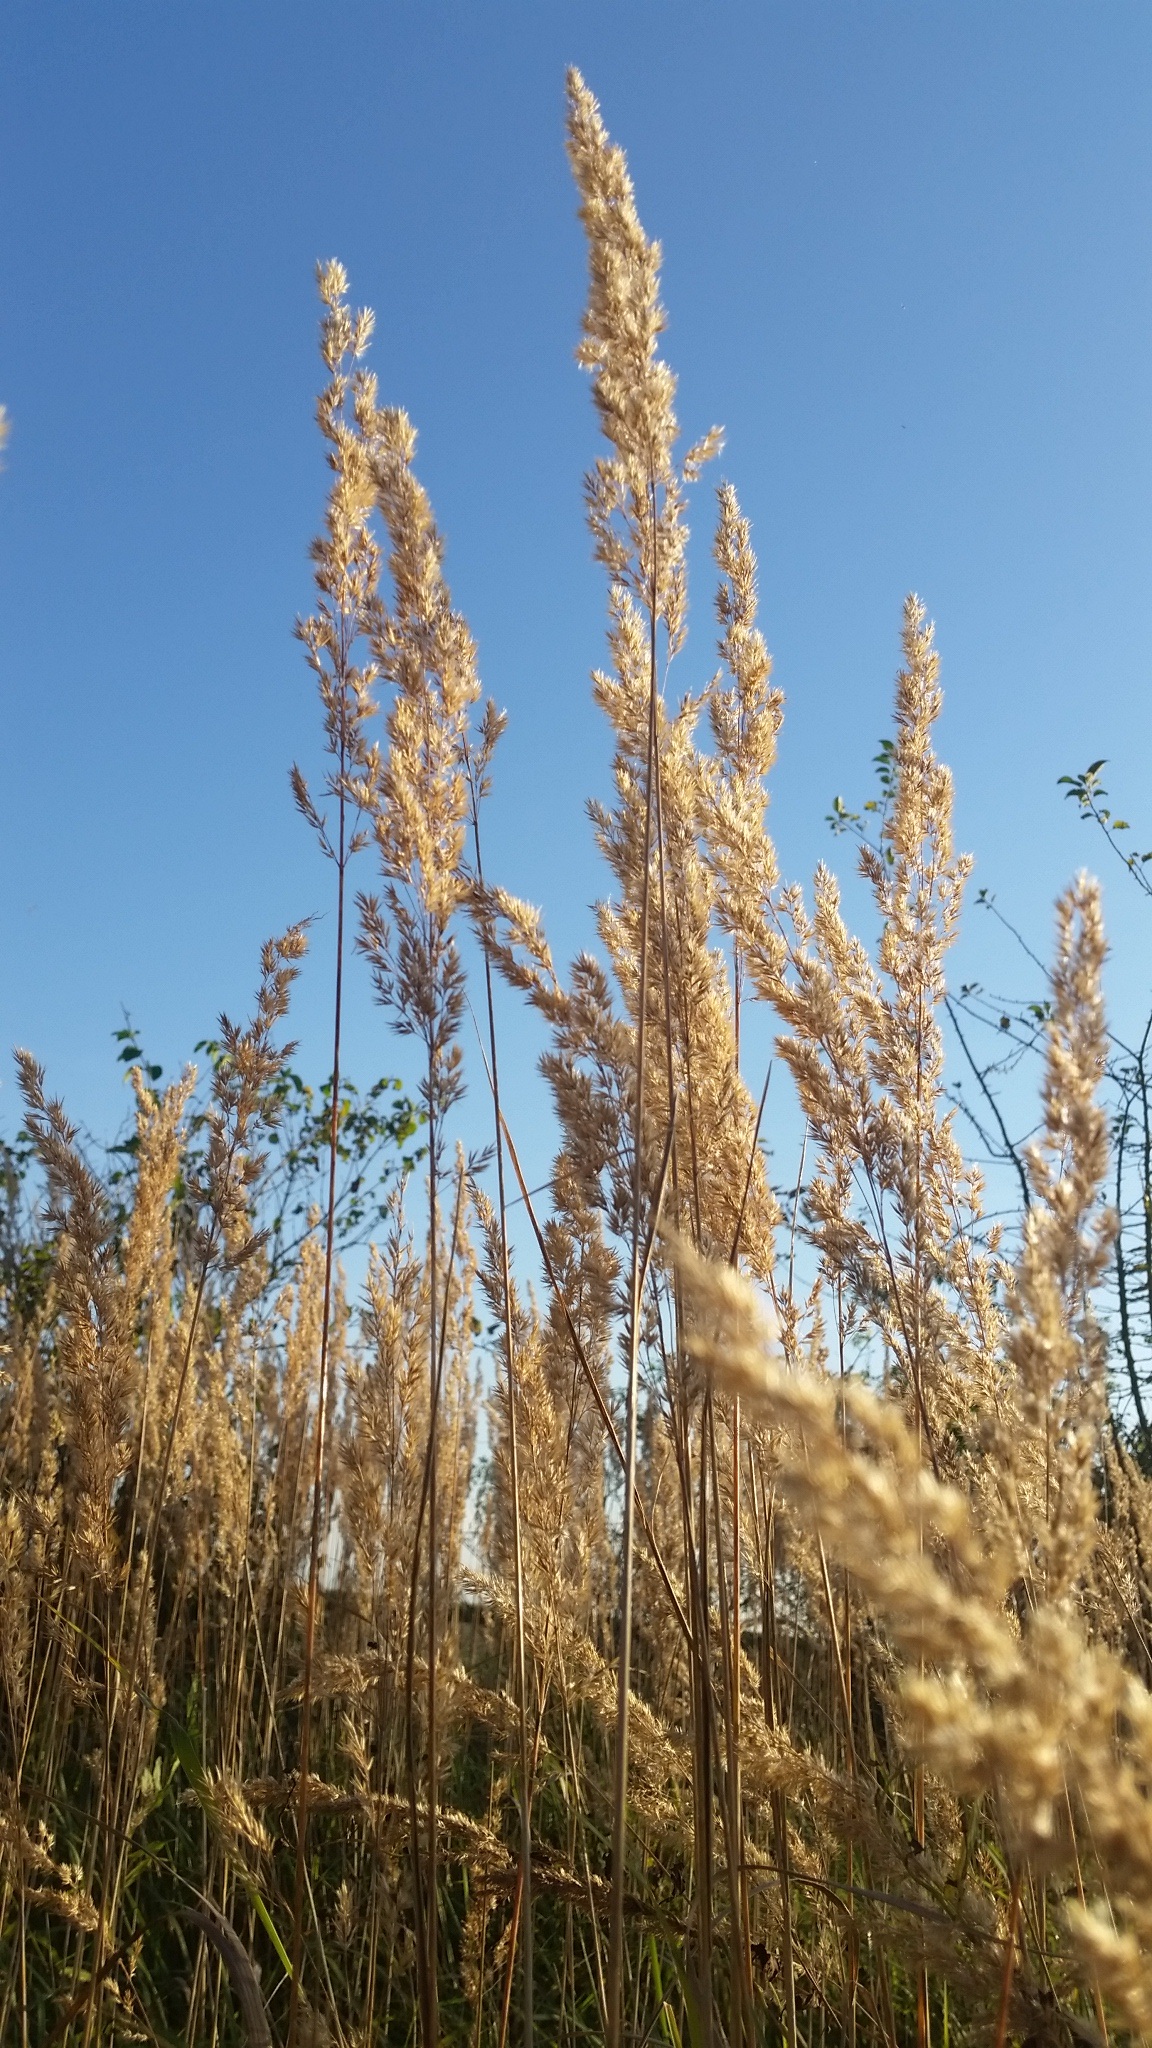
landscape, tree, grass, plant, sky, field, prairie, flower, crop, autumn, agriculture, flora, cereals, ecosystem, flowering plant, game grass, grass family, woody plant, land plant, phragmites